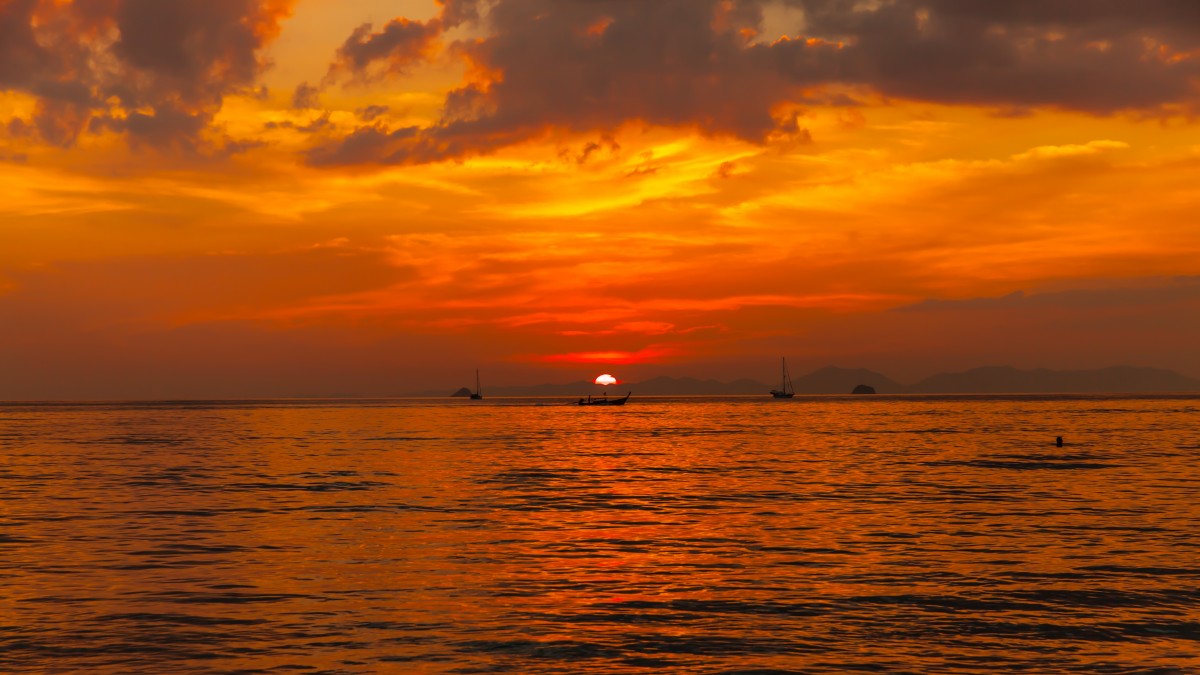
Tags: coast, ocean, horizon, cloud, sky, sun, sunrise, sunset, sunlight, morning, dawn, dusk, evening, reflection